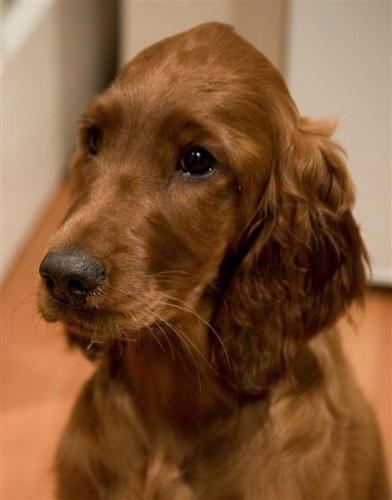
Irish_setter